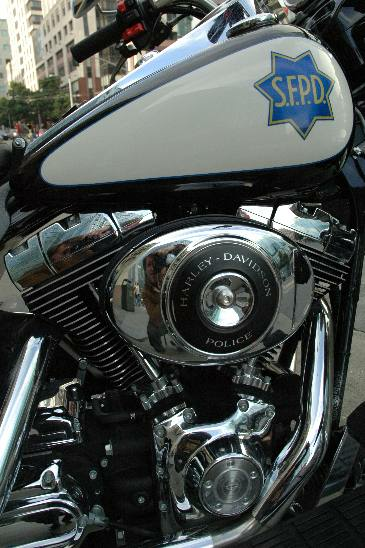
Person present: No